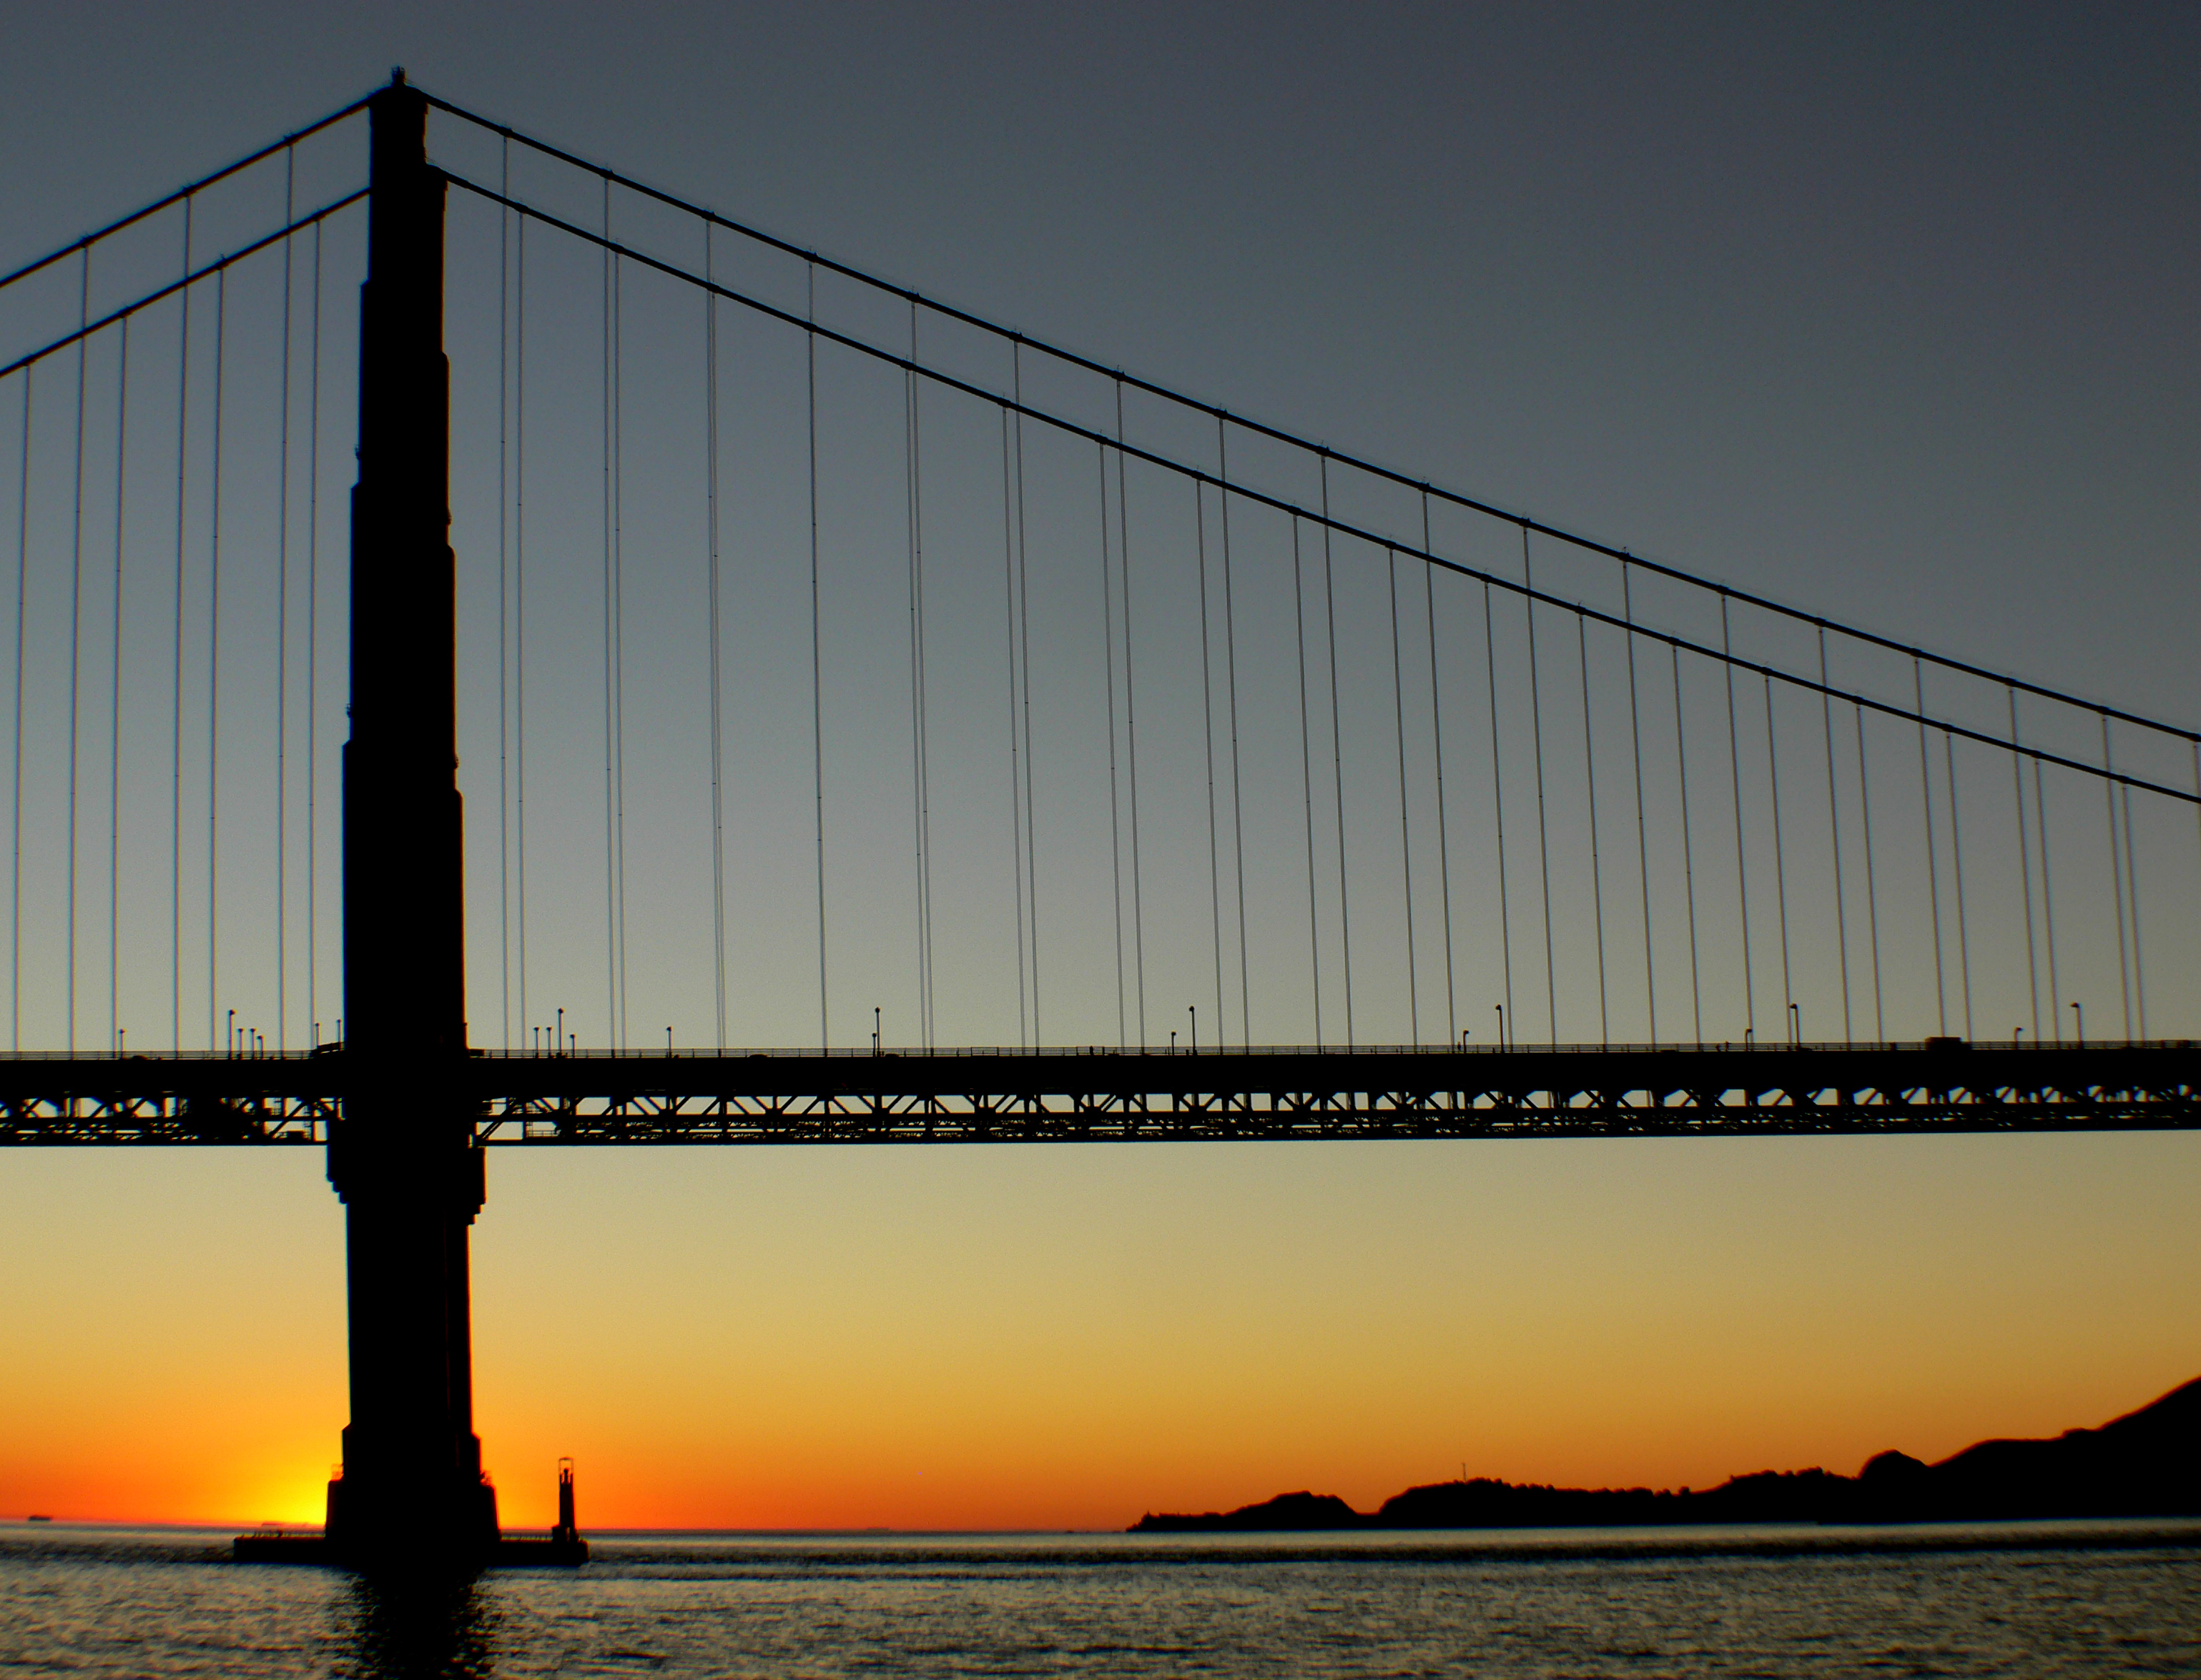
horizon, sunrise, sunset, bridge, dusk, line, reflection, publicdomain, sanfrancisco, goldengatebridge, cable stayed bridge, nonbuilding structure